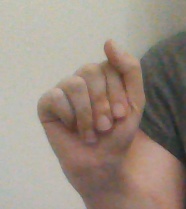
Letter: saad